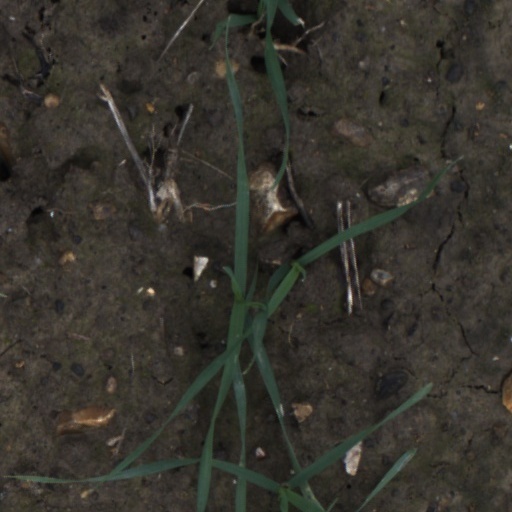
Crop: wheat